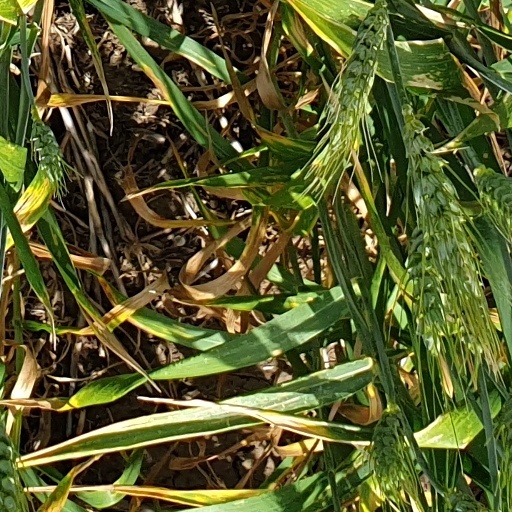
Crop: wheat